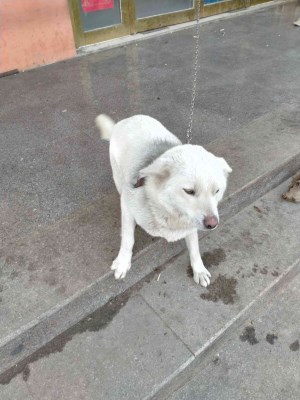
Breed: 2192-n000088-Samoyed